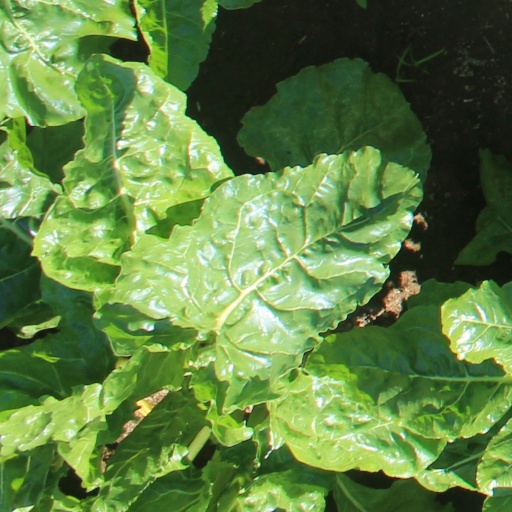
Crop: sugar beet